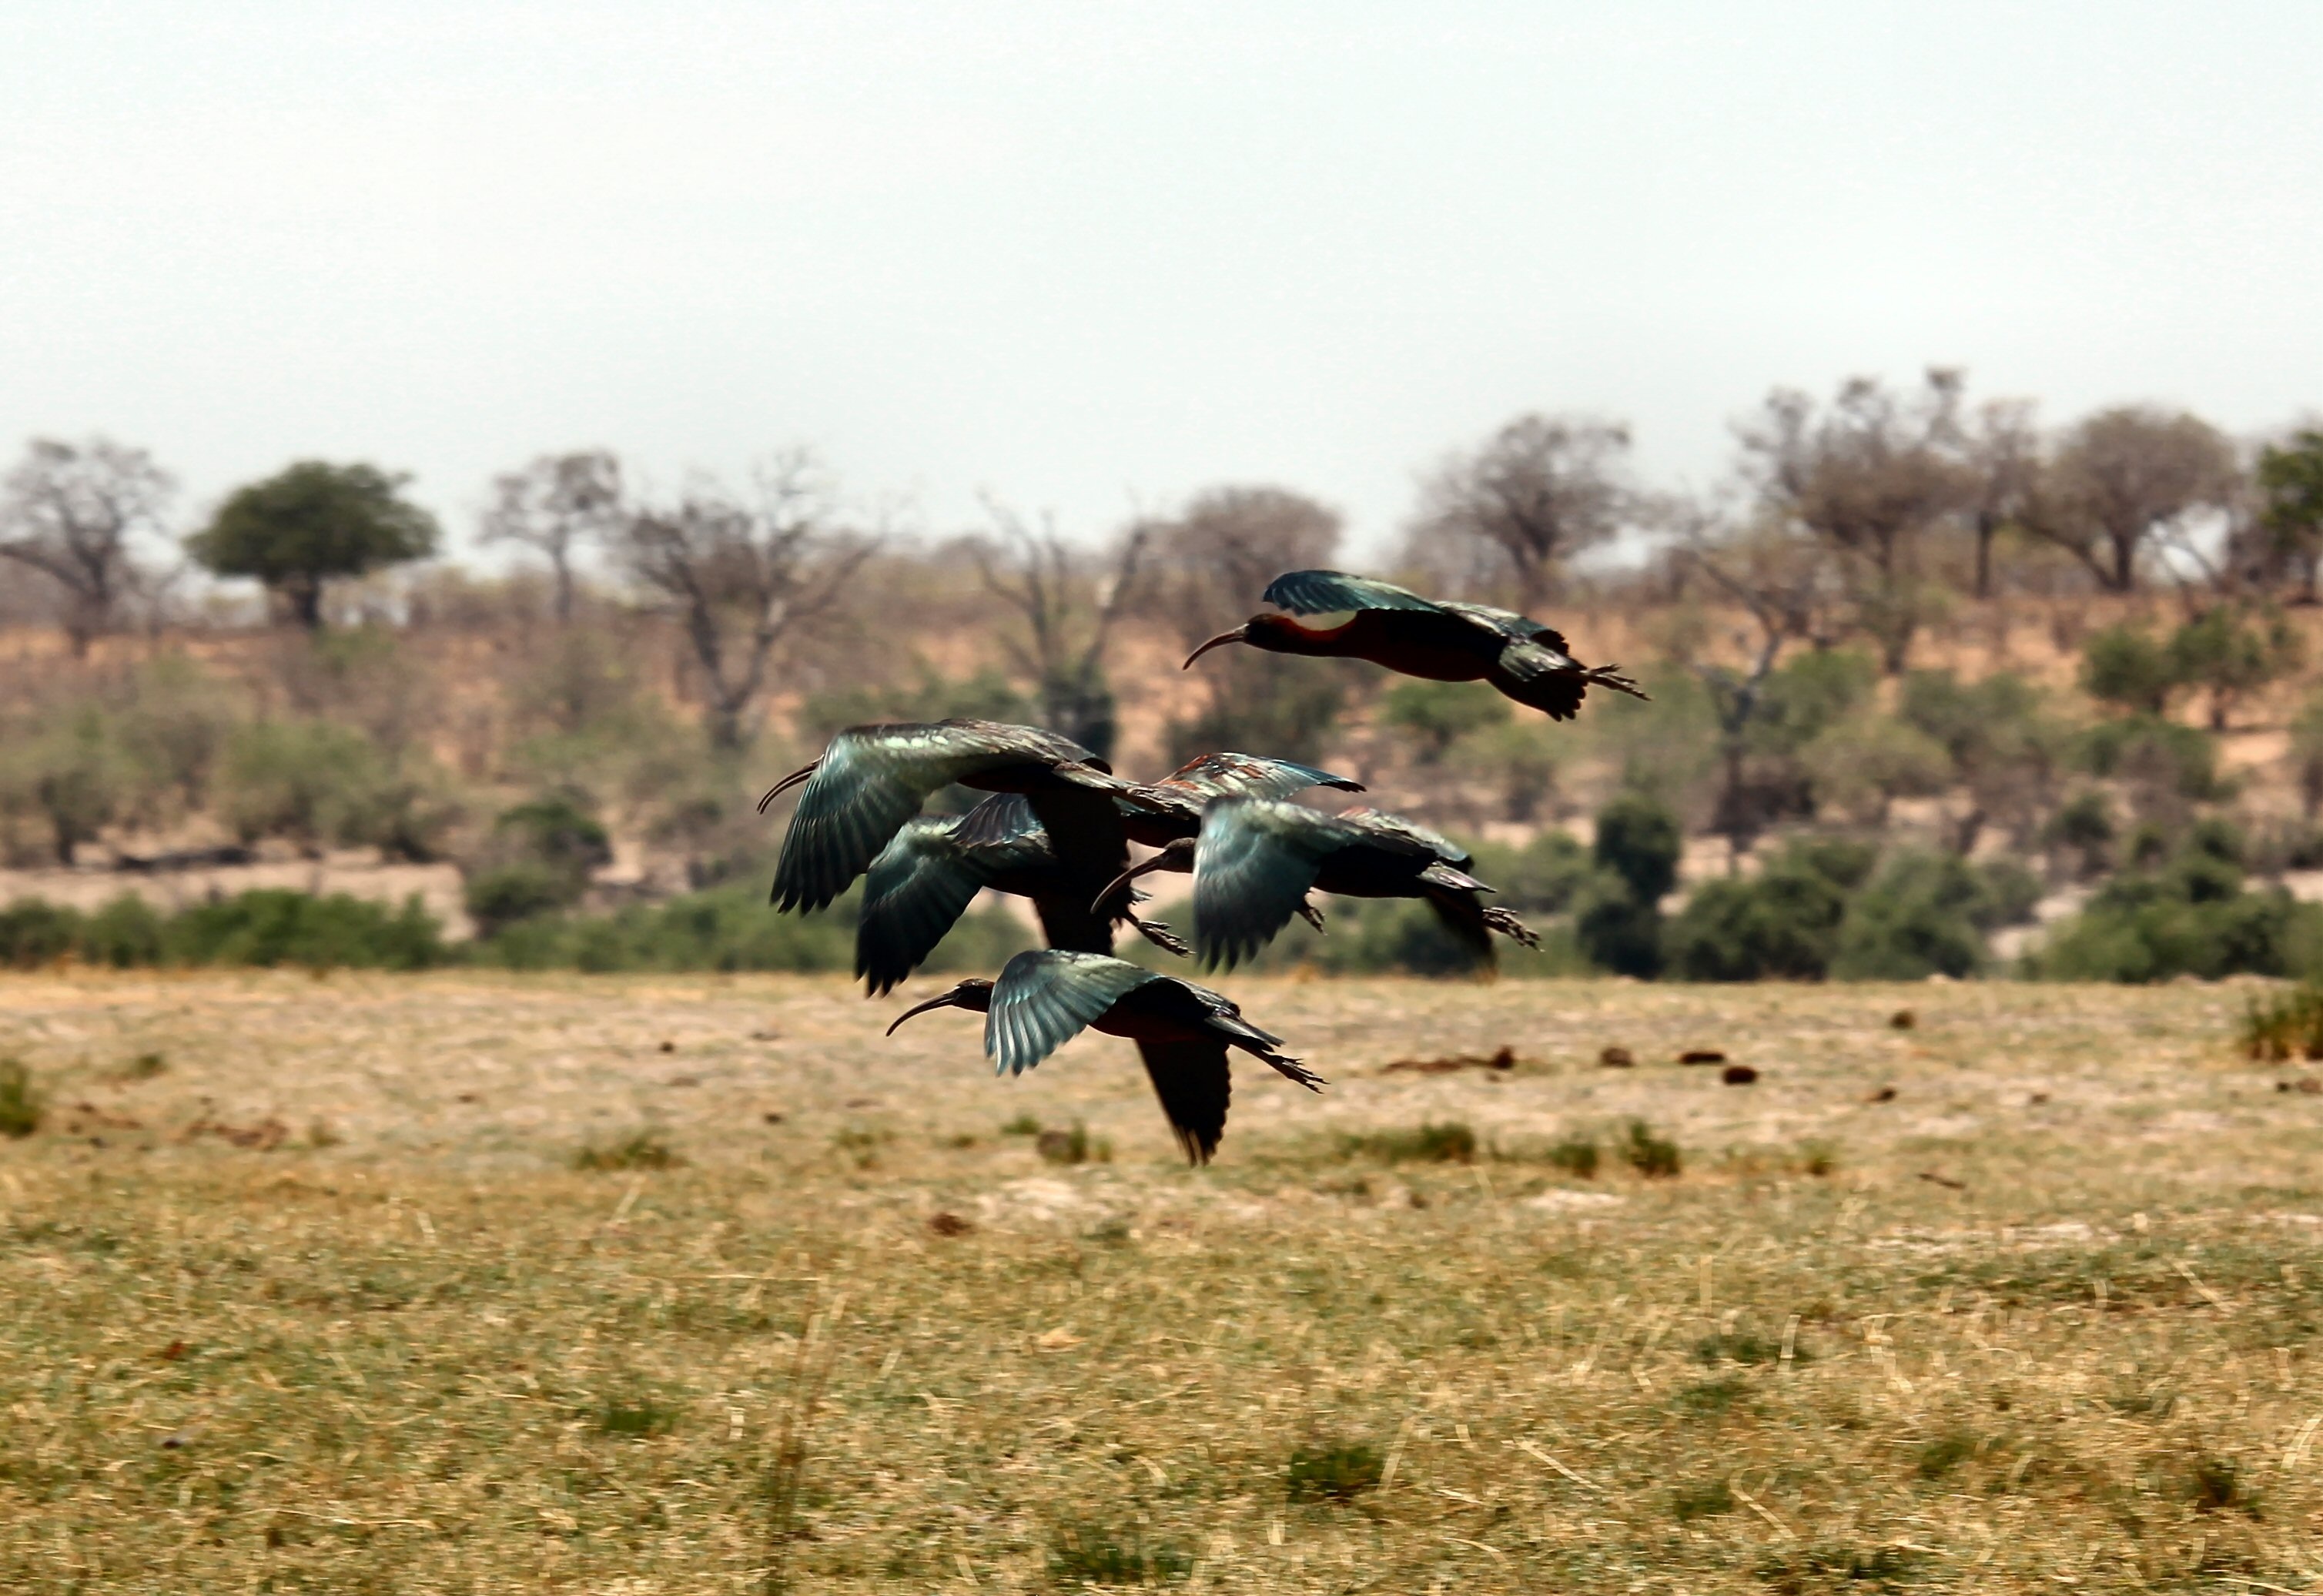
bird, ostrich, stork, vertebrate, vulture, water bird, ciconiiformes